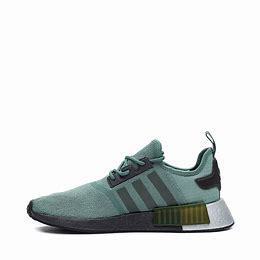
Brand: adidas
Model: NMD_R1 Athletic